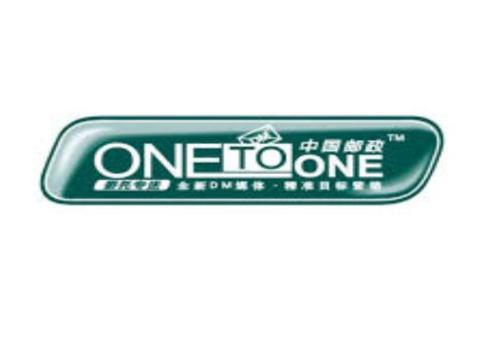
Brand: china post group corporation
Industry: Others